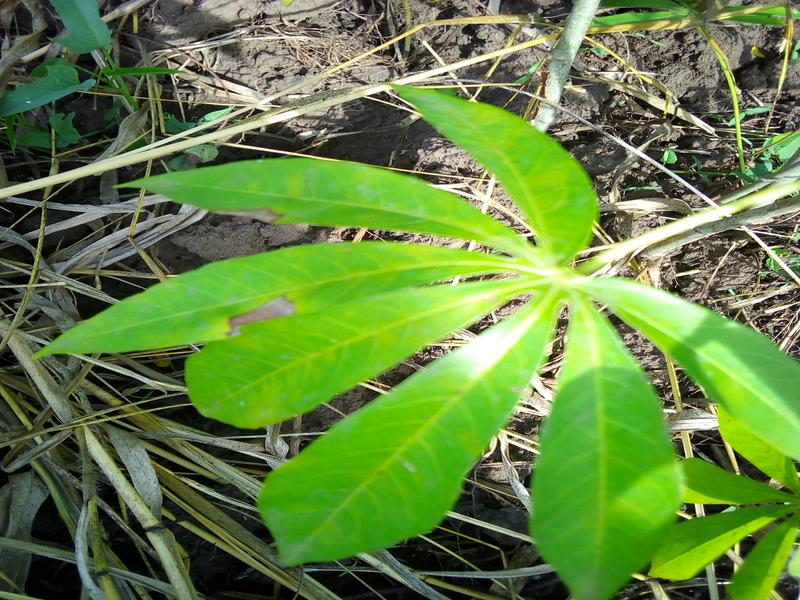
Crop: cassava
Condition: brown_streak_disease